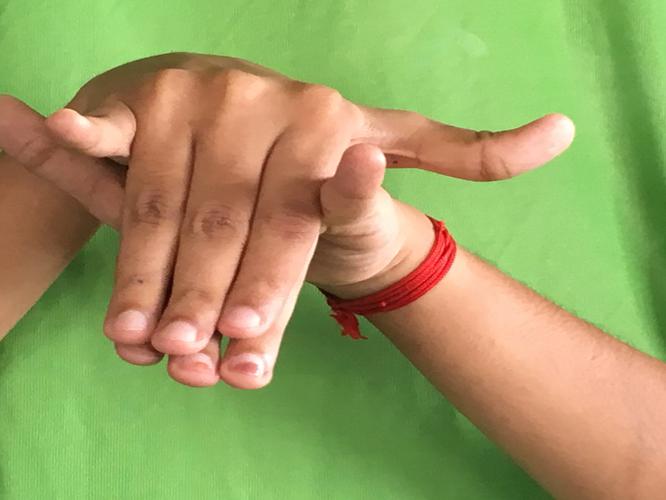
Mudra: Varaha
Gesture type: double_hand